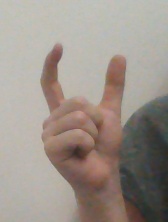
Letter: nun